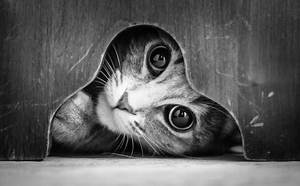
Label: gatto